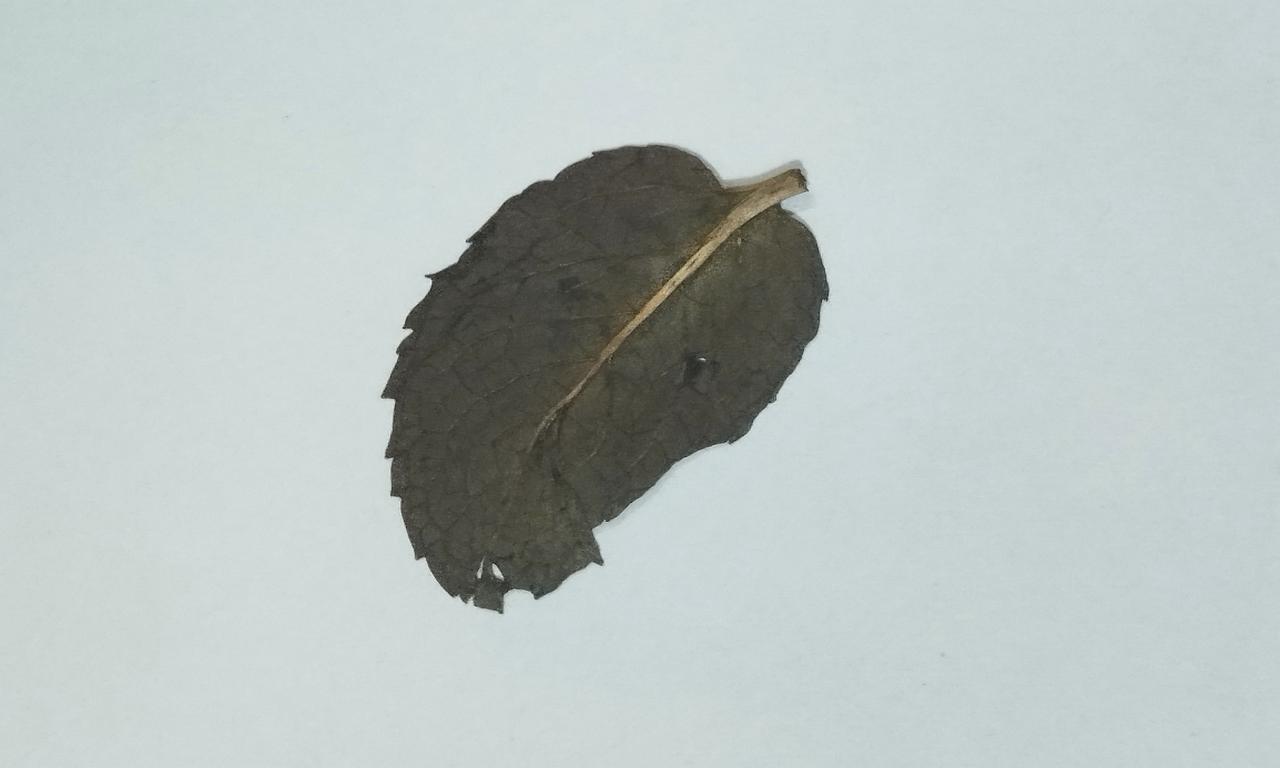
Label: Dried